Paradiso (Dante)

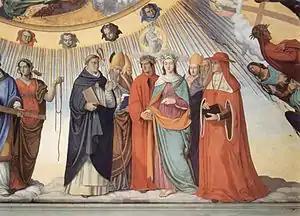
Dante and Beatrice speak to the teachers of wisdom Thomas Aquinas, Albertus Magnus, Peter Lombard and Sigier of Brabant in the Sphere of the Sun (fresco by Philipp Veit), Canto 10.

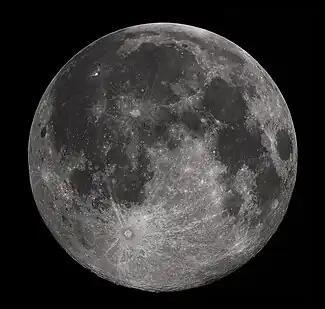
On visiting the Moon, Beatrice explains to Dante the reasons for its markings, Canto 2.

The "Paradiso" begins at the top of Mount Purgatory, called the Earthly Paradise (i.e. the Garden of Eden), at noon on Wednesday, March 30 (or April 13), 1300, following Easter Sunday. Dante's journey through Paradise takes approximately twenty-four hours, which indicates that the entire journey of the "Divine Comedy" has taken one week, Thursday evening ("Inferno" I and II) to Thursday evening.